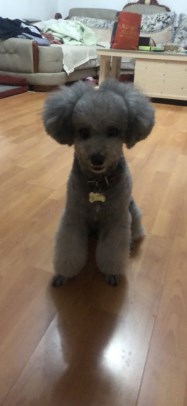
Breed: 2925-n000114-toy_poodle